Question: What shade of color is the boat?
Tambaya: Menene ratsin launin jirgin ruwan?
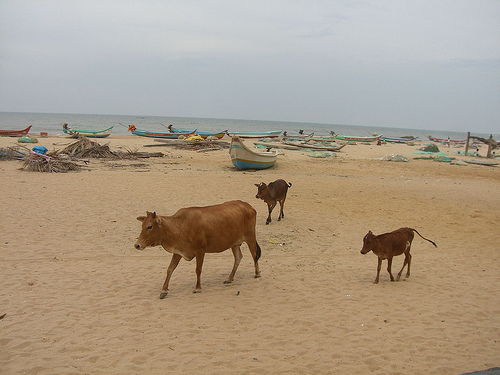
Answer: Blue.
Amsa: Shuɗi.